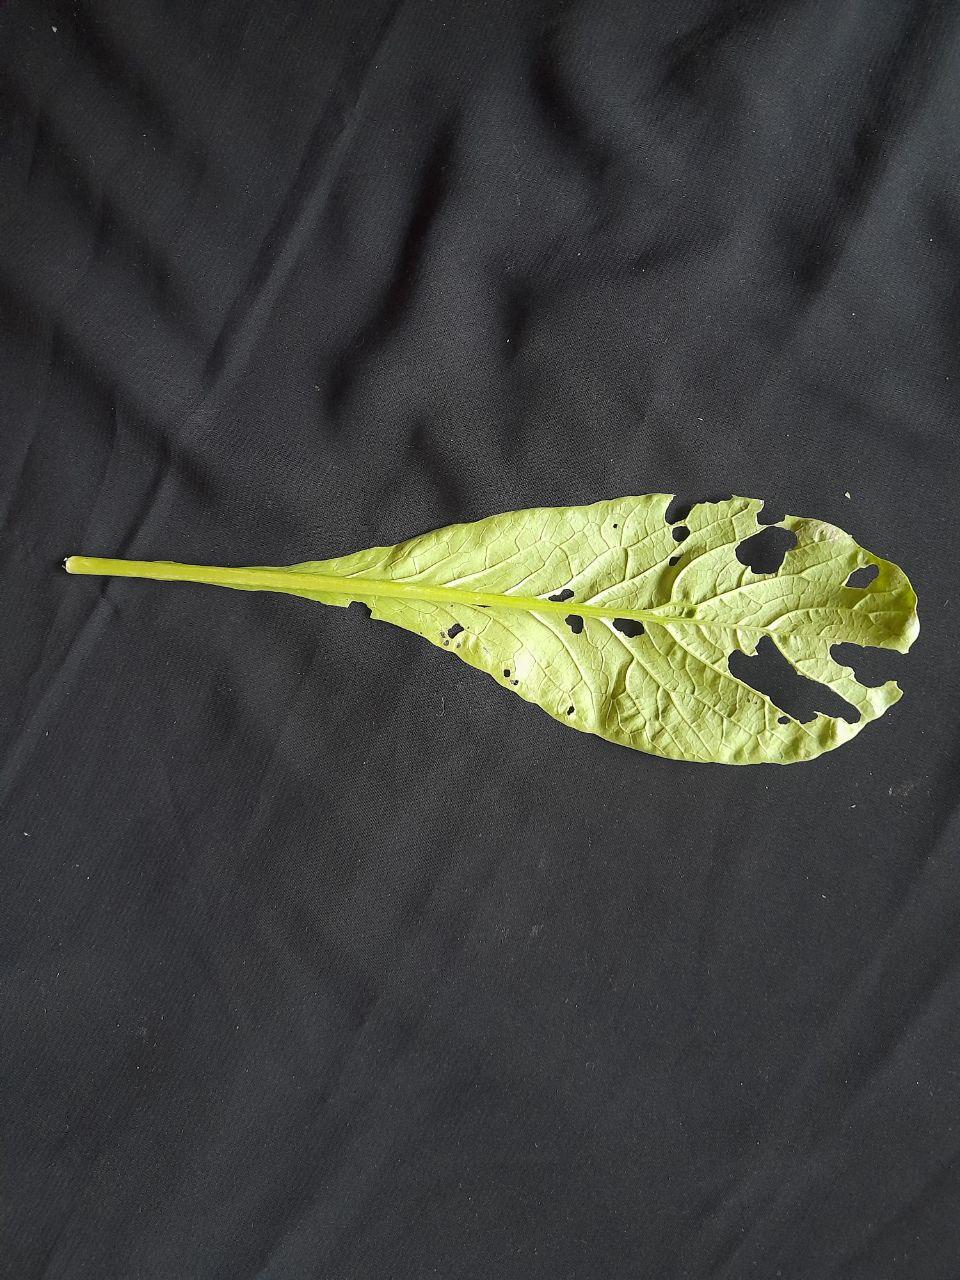
Label: flea beetle